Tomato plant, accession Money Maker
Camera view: horizontal (90 deg, fisheye); turntable rotation: 30 degrees
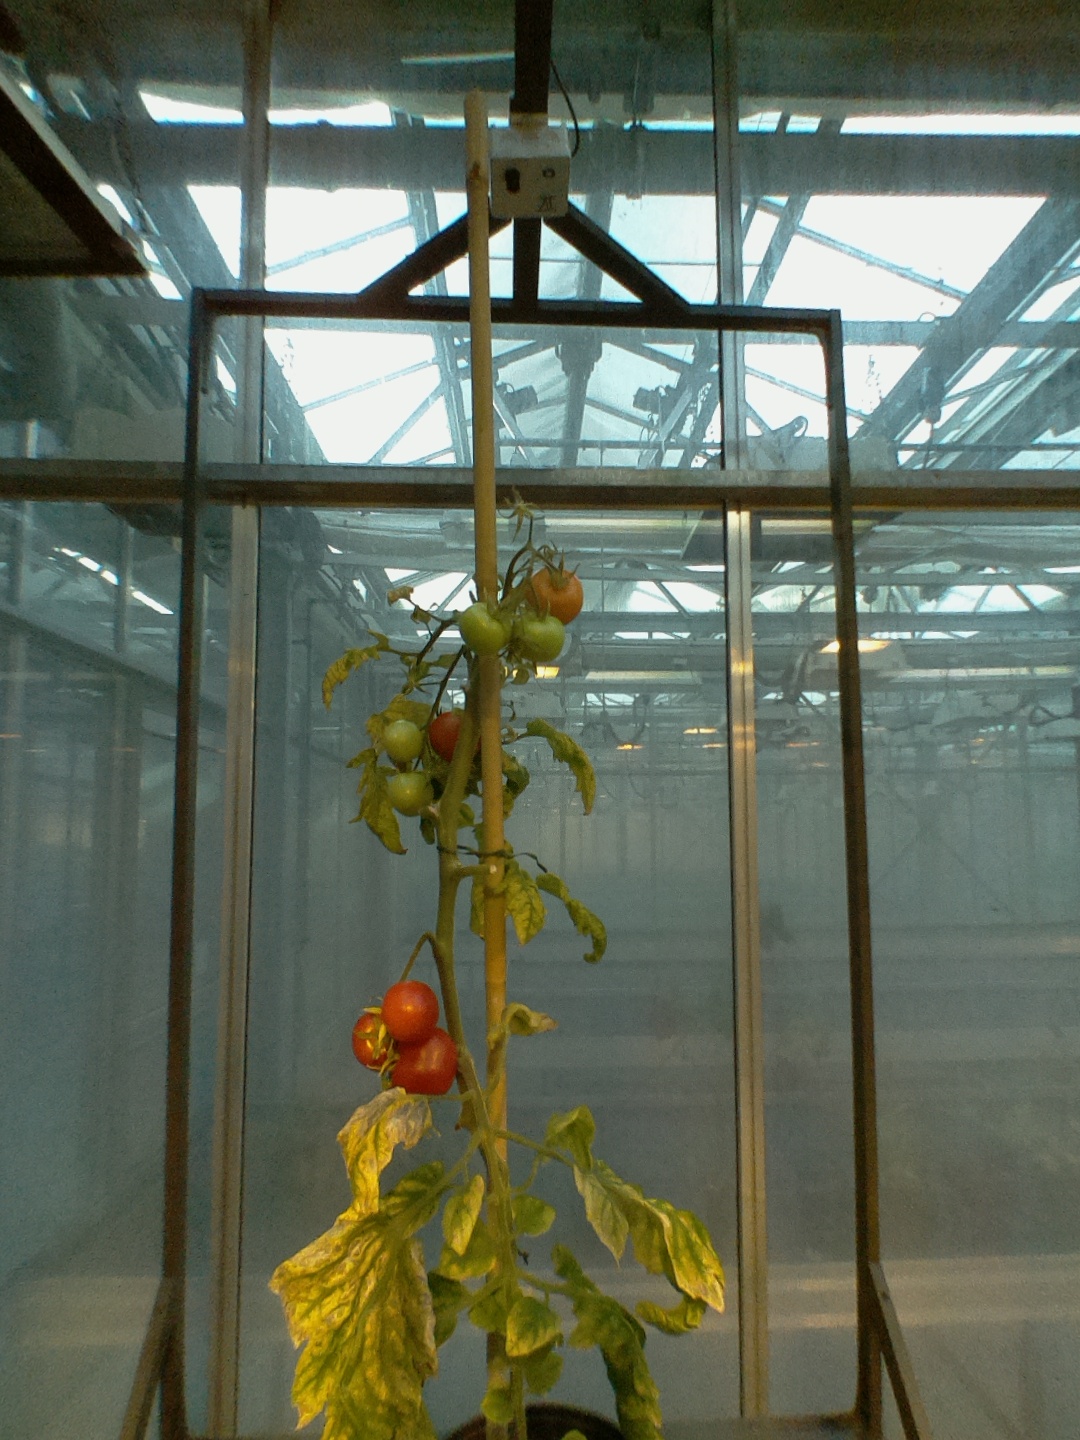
BBCH growth stage 84: 40%-50% of fruits show typical fully ripe color